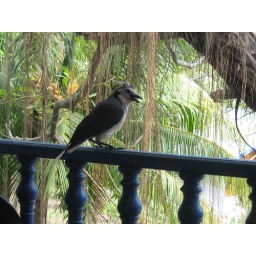
These birds are everywhere in Costa Rica, looking very similar to blue jays here.